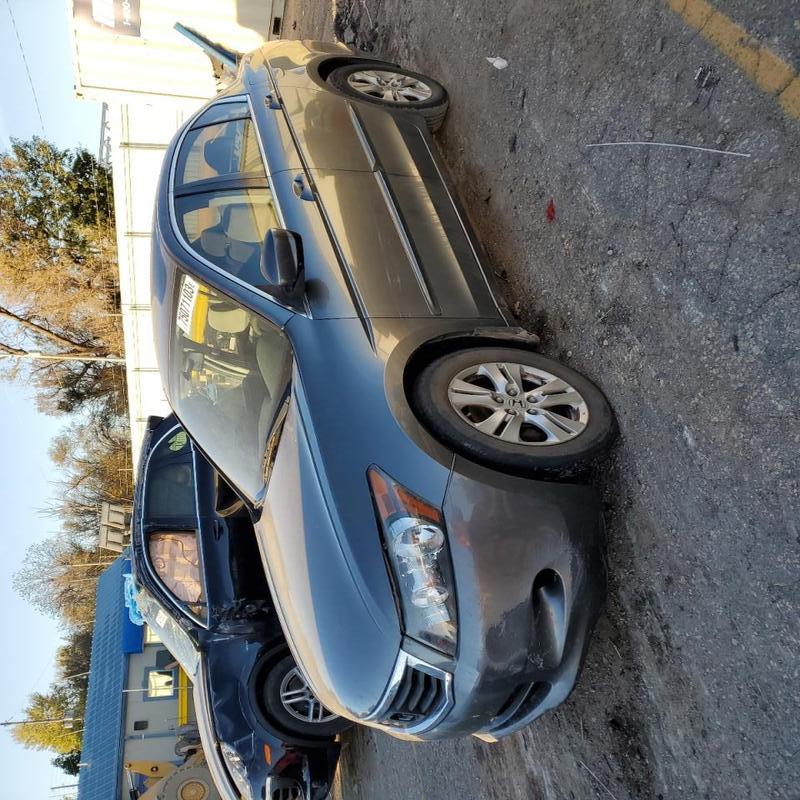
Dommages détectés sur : pare-choc avant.
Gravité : mineur